Mayday Parade

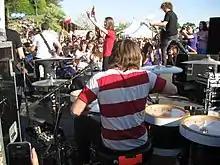
Mayday Parade at the 2008 Buzz Bake Sale

In January 2007, the band started to record their debut studio album, "A Lesson in Romantics", which was completed that same month. The album was recorded in Atlanta, Georgia, with production handled by Zack Odom and Kenneth Mount. "When I Get Home, You're So Dead" and "Jamie All Over" were both re-recorded for the album, with the first previously receiving a big response from fans and the latter, a song that the group liked and decided to use it. In March, shortly after the album was completed, lead singer Jason Lancaster left the band citing a lack of writing credit on the band's releases. Due to this change, the group found it hard working out who should sing Lancaster's parts. Eventually, Lenzo and Bundrick filled in for Lancaster's vocals, while Garcia and Betts performed Lancaster's guitar parts.